2013 World Championships in Athletics – Men's 400 metres hurdles

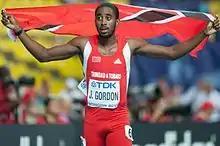
Gold medalist Jehue Gordon

The men's 400 metres hurdles at the 2013 World Championships in Athletics was held at the Luzhniki Stadium on 12–15 August.